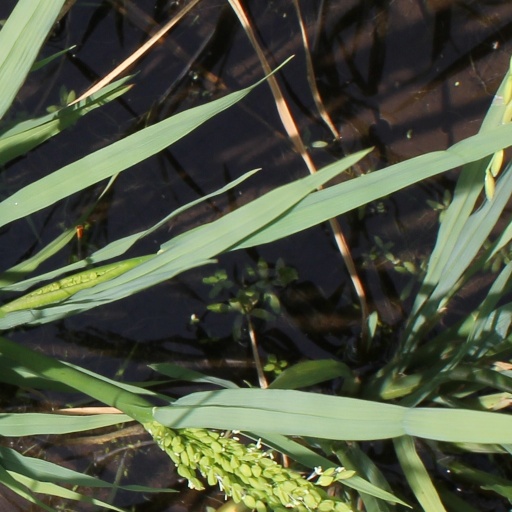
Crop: rice